151st Cavalry Regiment

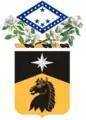
151st Cavalry Coat of Arms

The 151st Cavalry Regiment was a United States Army cavalry regiment represented in the Arkansas Army National Guard by 1st Squadron, 151st Cavalry Regiment, headquartered in Warren, Arkansas, an element of the 39th Infantry Brigade Combat Team.